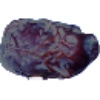
Label: Dates 1